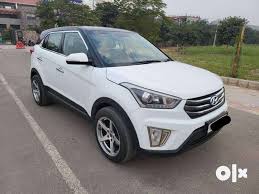
Label: noambulance